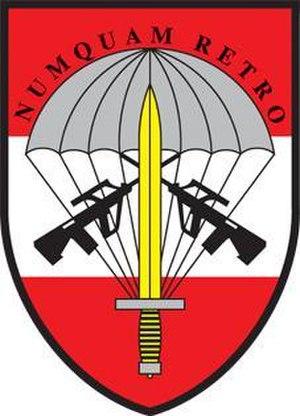
Le Jagdkommando désigne les forces spéciales de la Bundesheer autrichienne créé en 1962, initialement comme commando de montagne, il s'est diversifié depuis le milieu des années 1990, mission de contre-guérilla urbaine pour l'OTAN en ex-Yougoslavie, mission de contre-terrorisme dans la guerre contre les islamistes, mission et d'actions en profondeur.